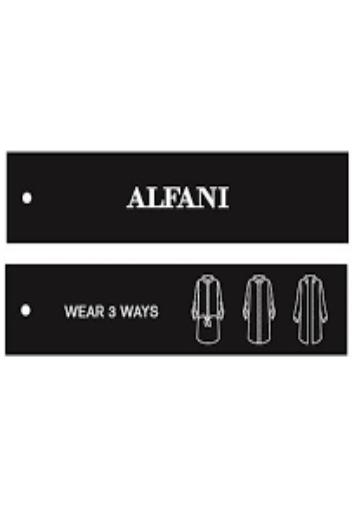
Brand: Alfani
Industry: Clothes